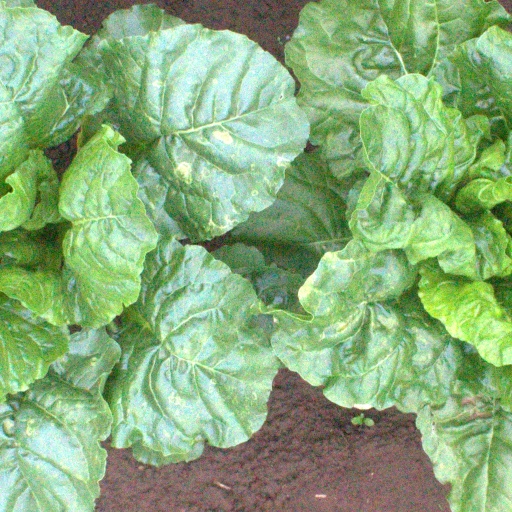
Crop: sugar beet